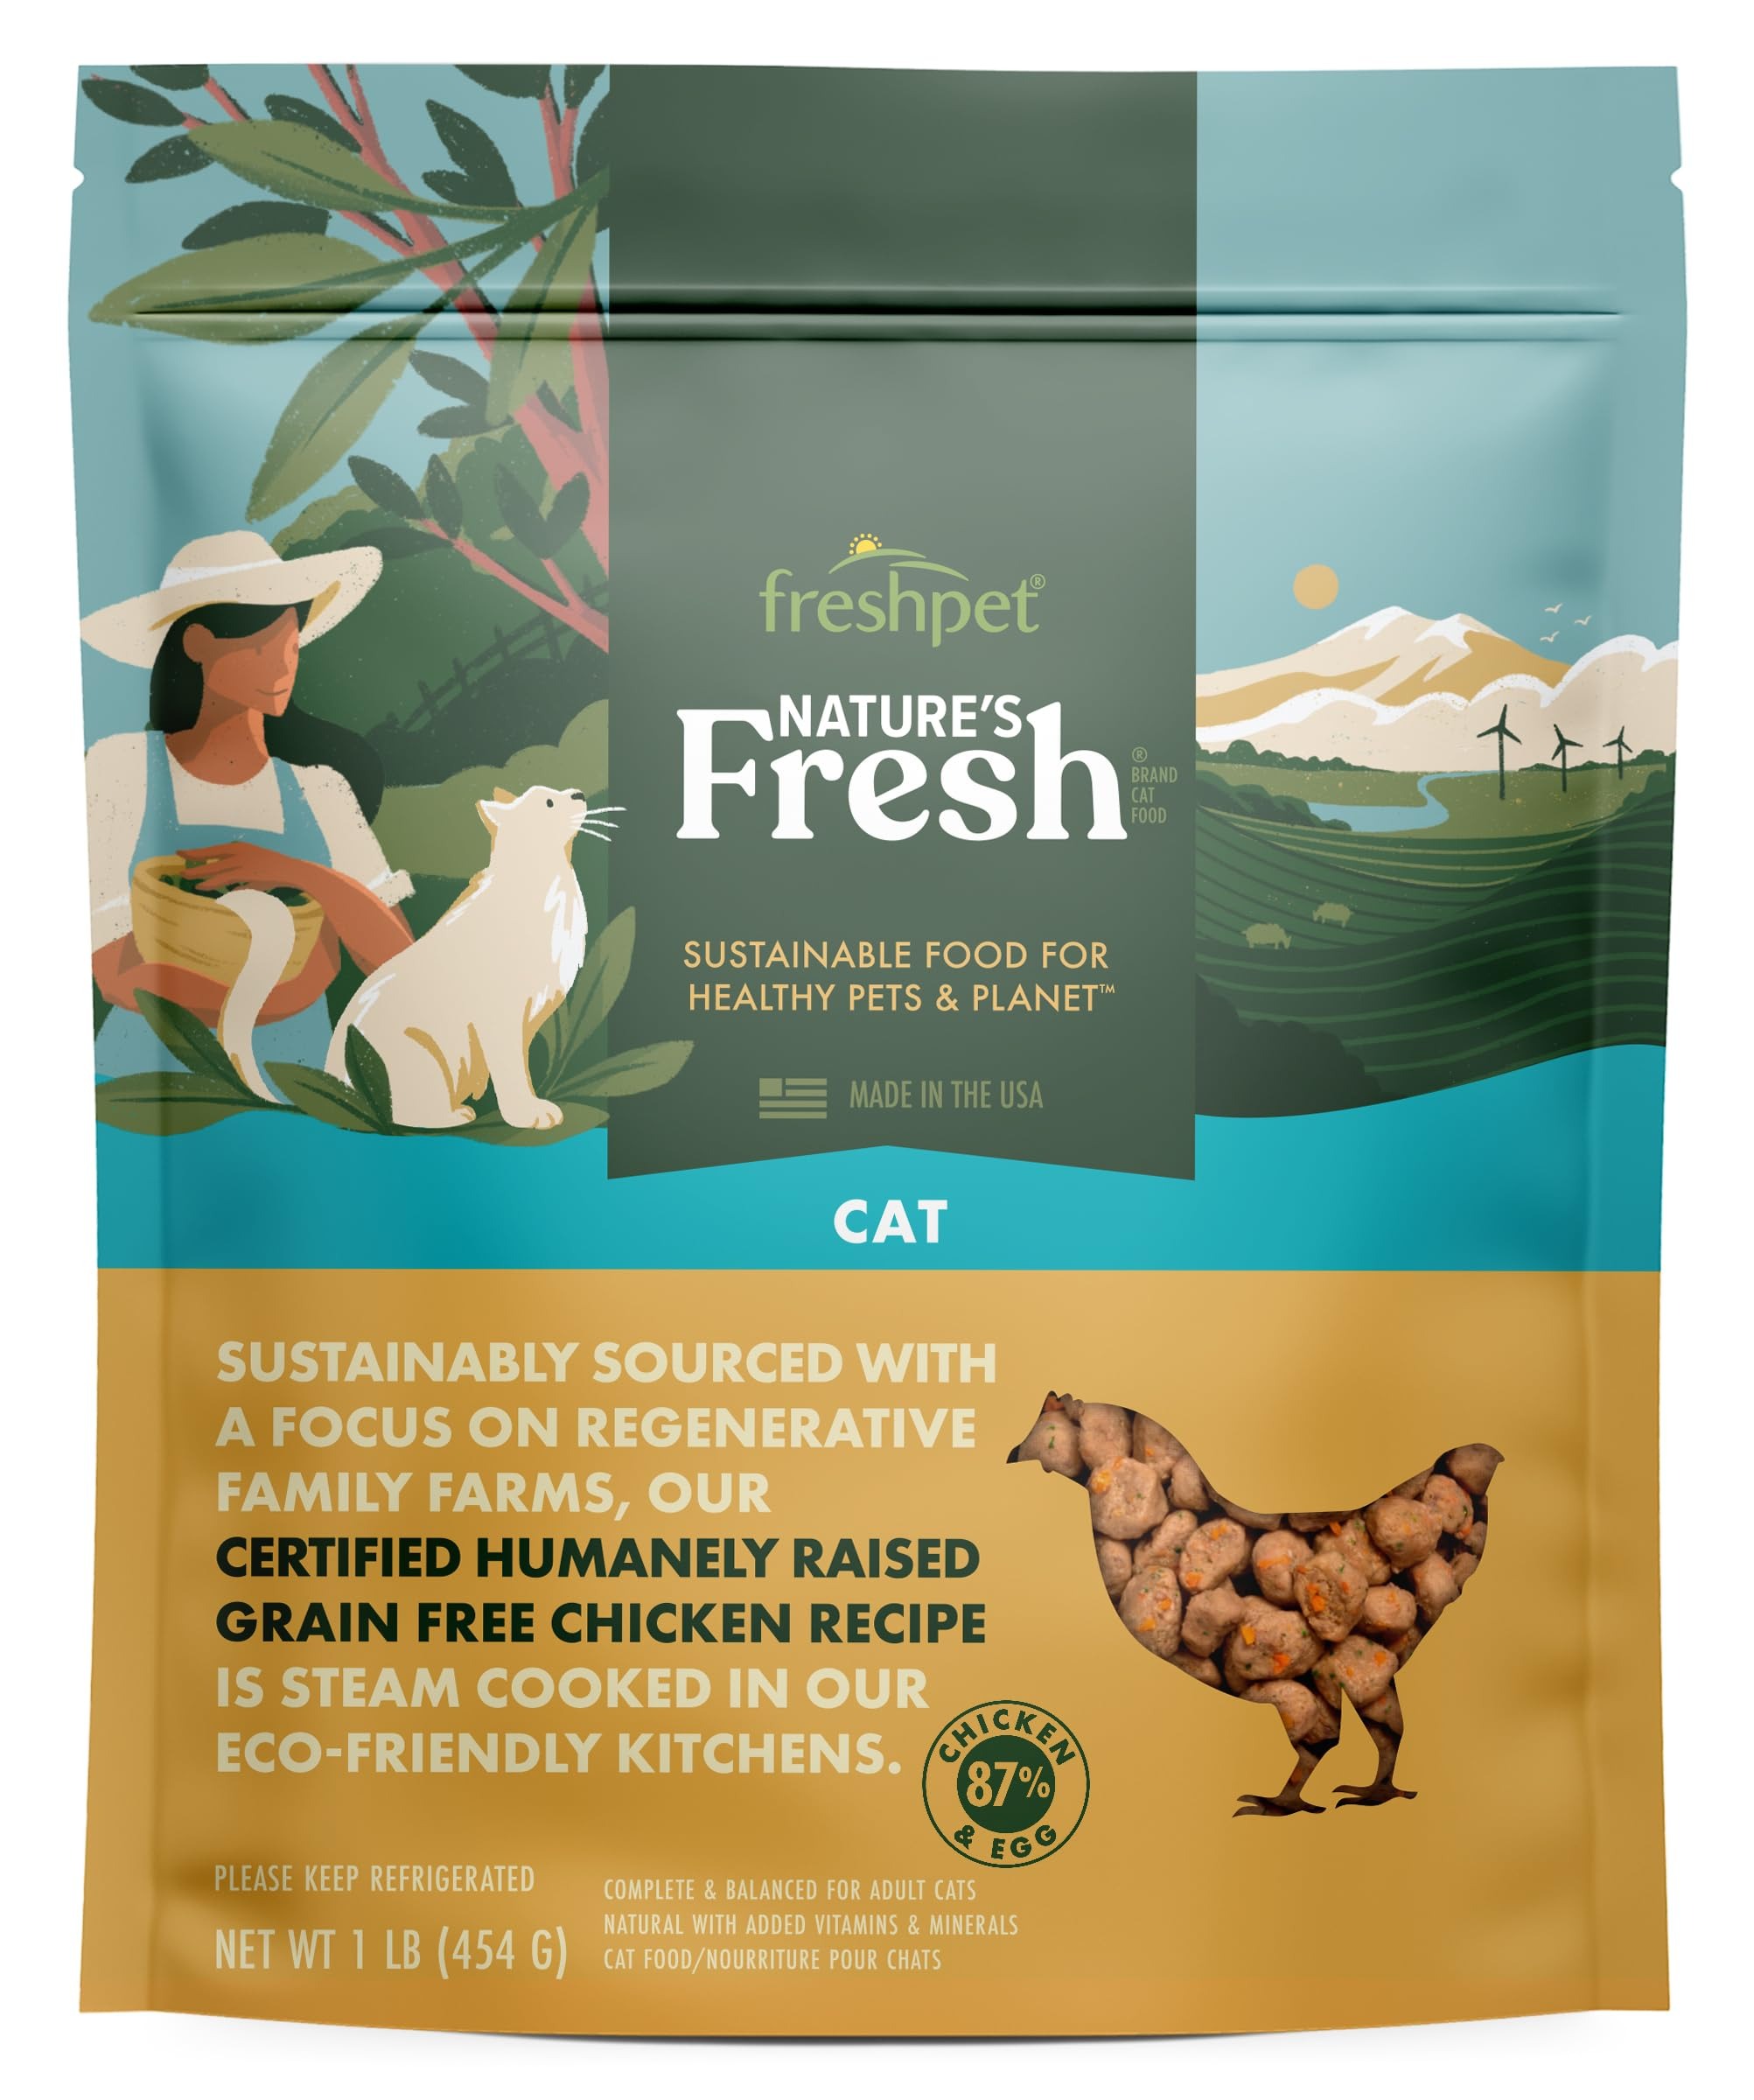
Item Name: Freshpet Healthy & Natural Cat Food, Cat Fresh Certified Humanely Raised Chicken Recipe, 1 lb
Bullet Point 1: Sustainably made with humanely raised chicken
Bullet Point 2: Certified to Global Animal Partnership standards by EarthClaims, LLC.
Bullet Point 3: No Rendered By-Products or Meat Meals
Bullet Point 4: We Support Local Farmers
Bullet Point 5: Complete & Balanced for Adult Cats
Bullet Point 6: Keep Refrigerated & Use Within 7 Days of Opening
Bullet Point 7: Made with 87% Chicken & Egg
Bullet Point 8: No Grains, Gluten, Soy or Fillers
Bullet Point 9: Made in the USA in our Eco-Friendly Kitchens
Value: 16.0
Unit: Ounce

Price: 6.79